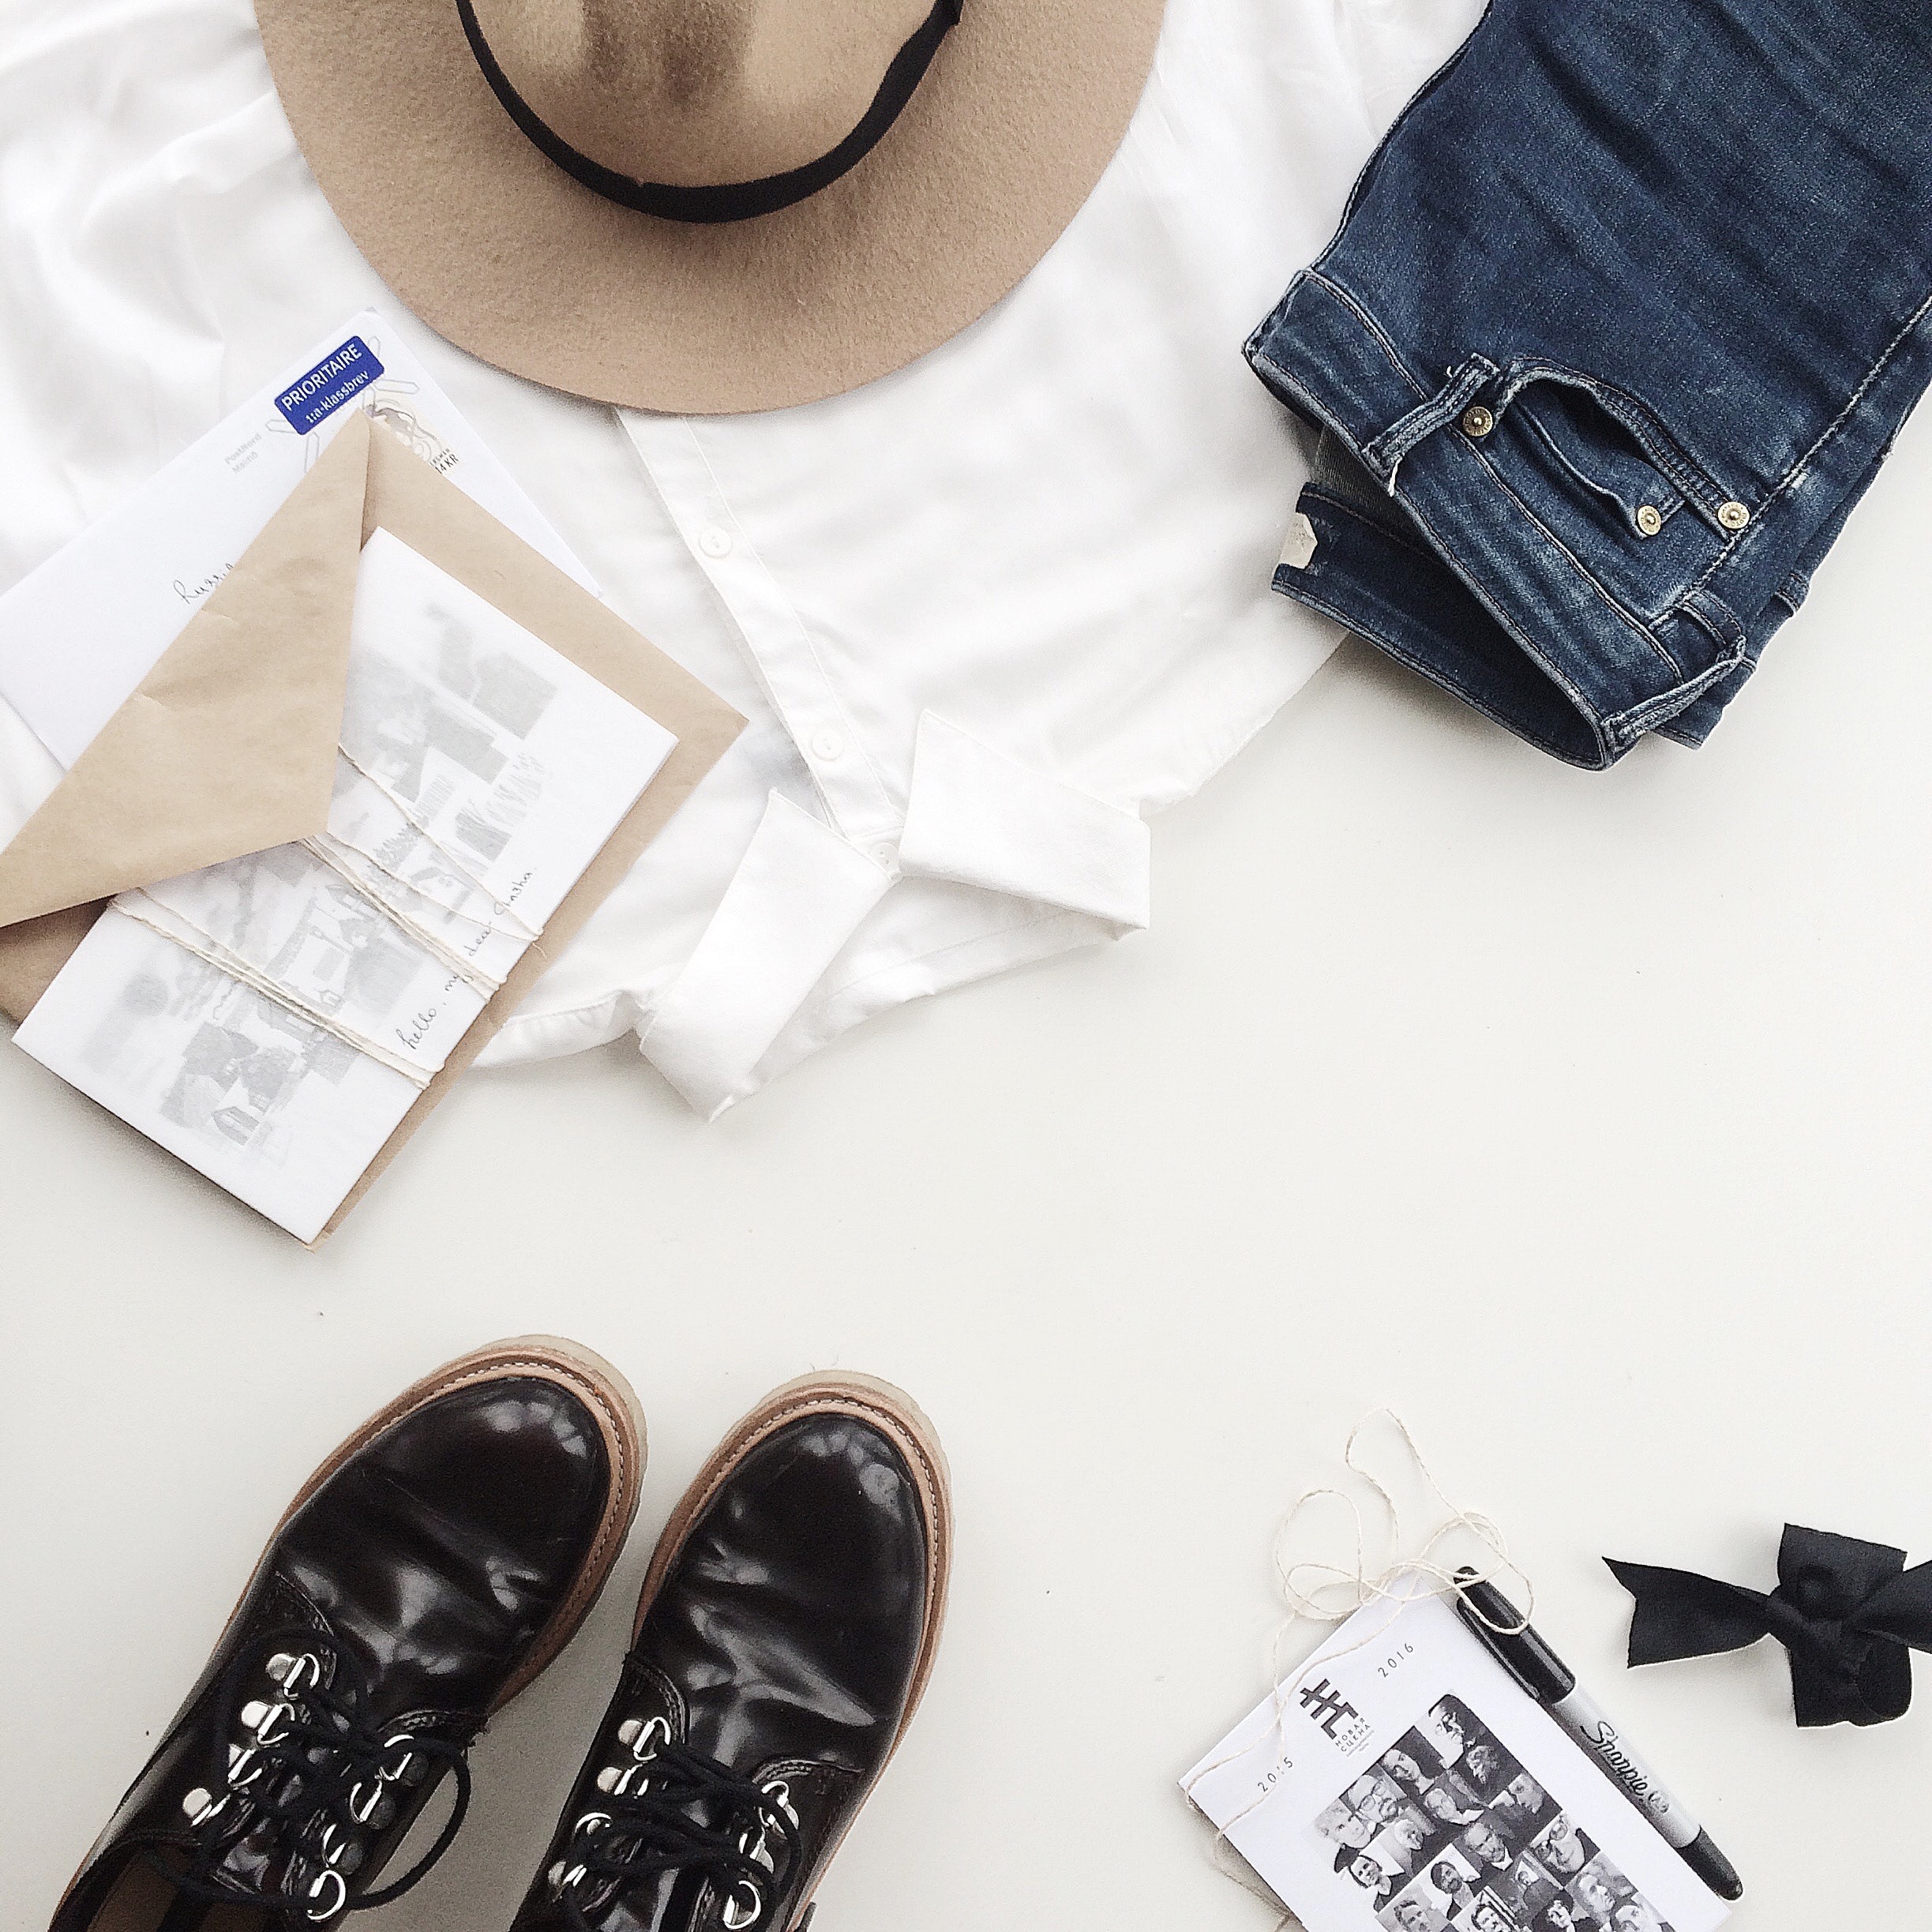
footwear, shoe, jeans, fashion, Material property, eyewear, font, denim, fashion accessory, outerwear, brand, t shirt, street fashion, sleeve, leather, style